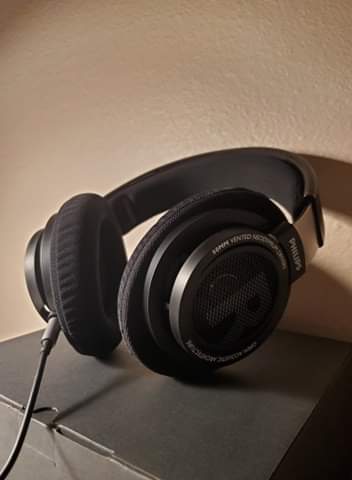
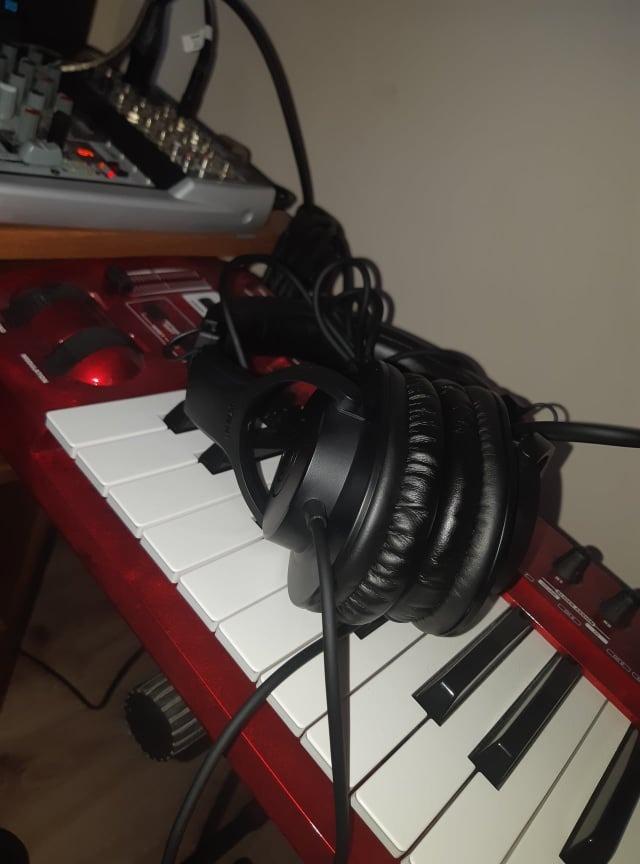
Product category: headphones
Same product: no